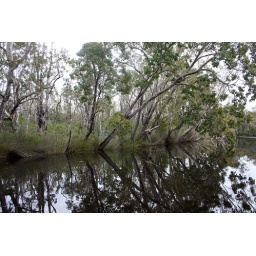
Reflective effect caused by tannin in the water from the trees